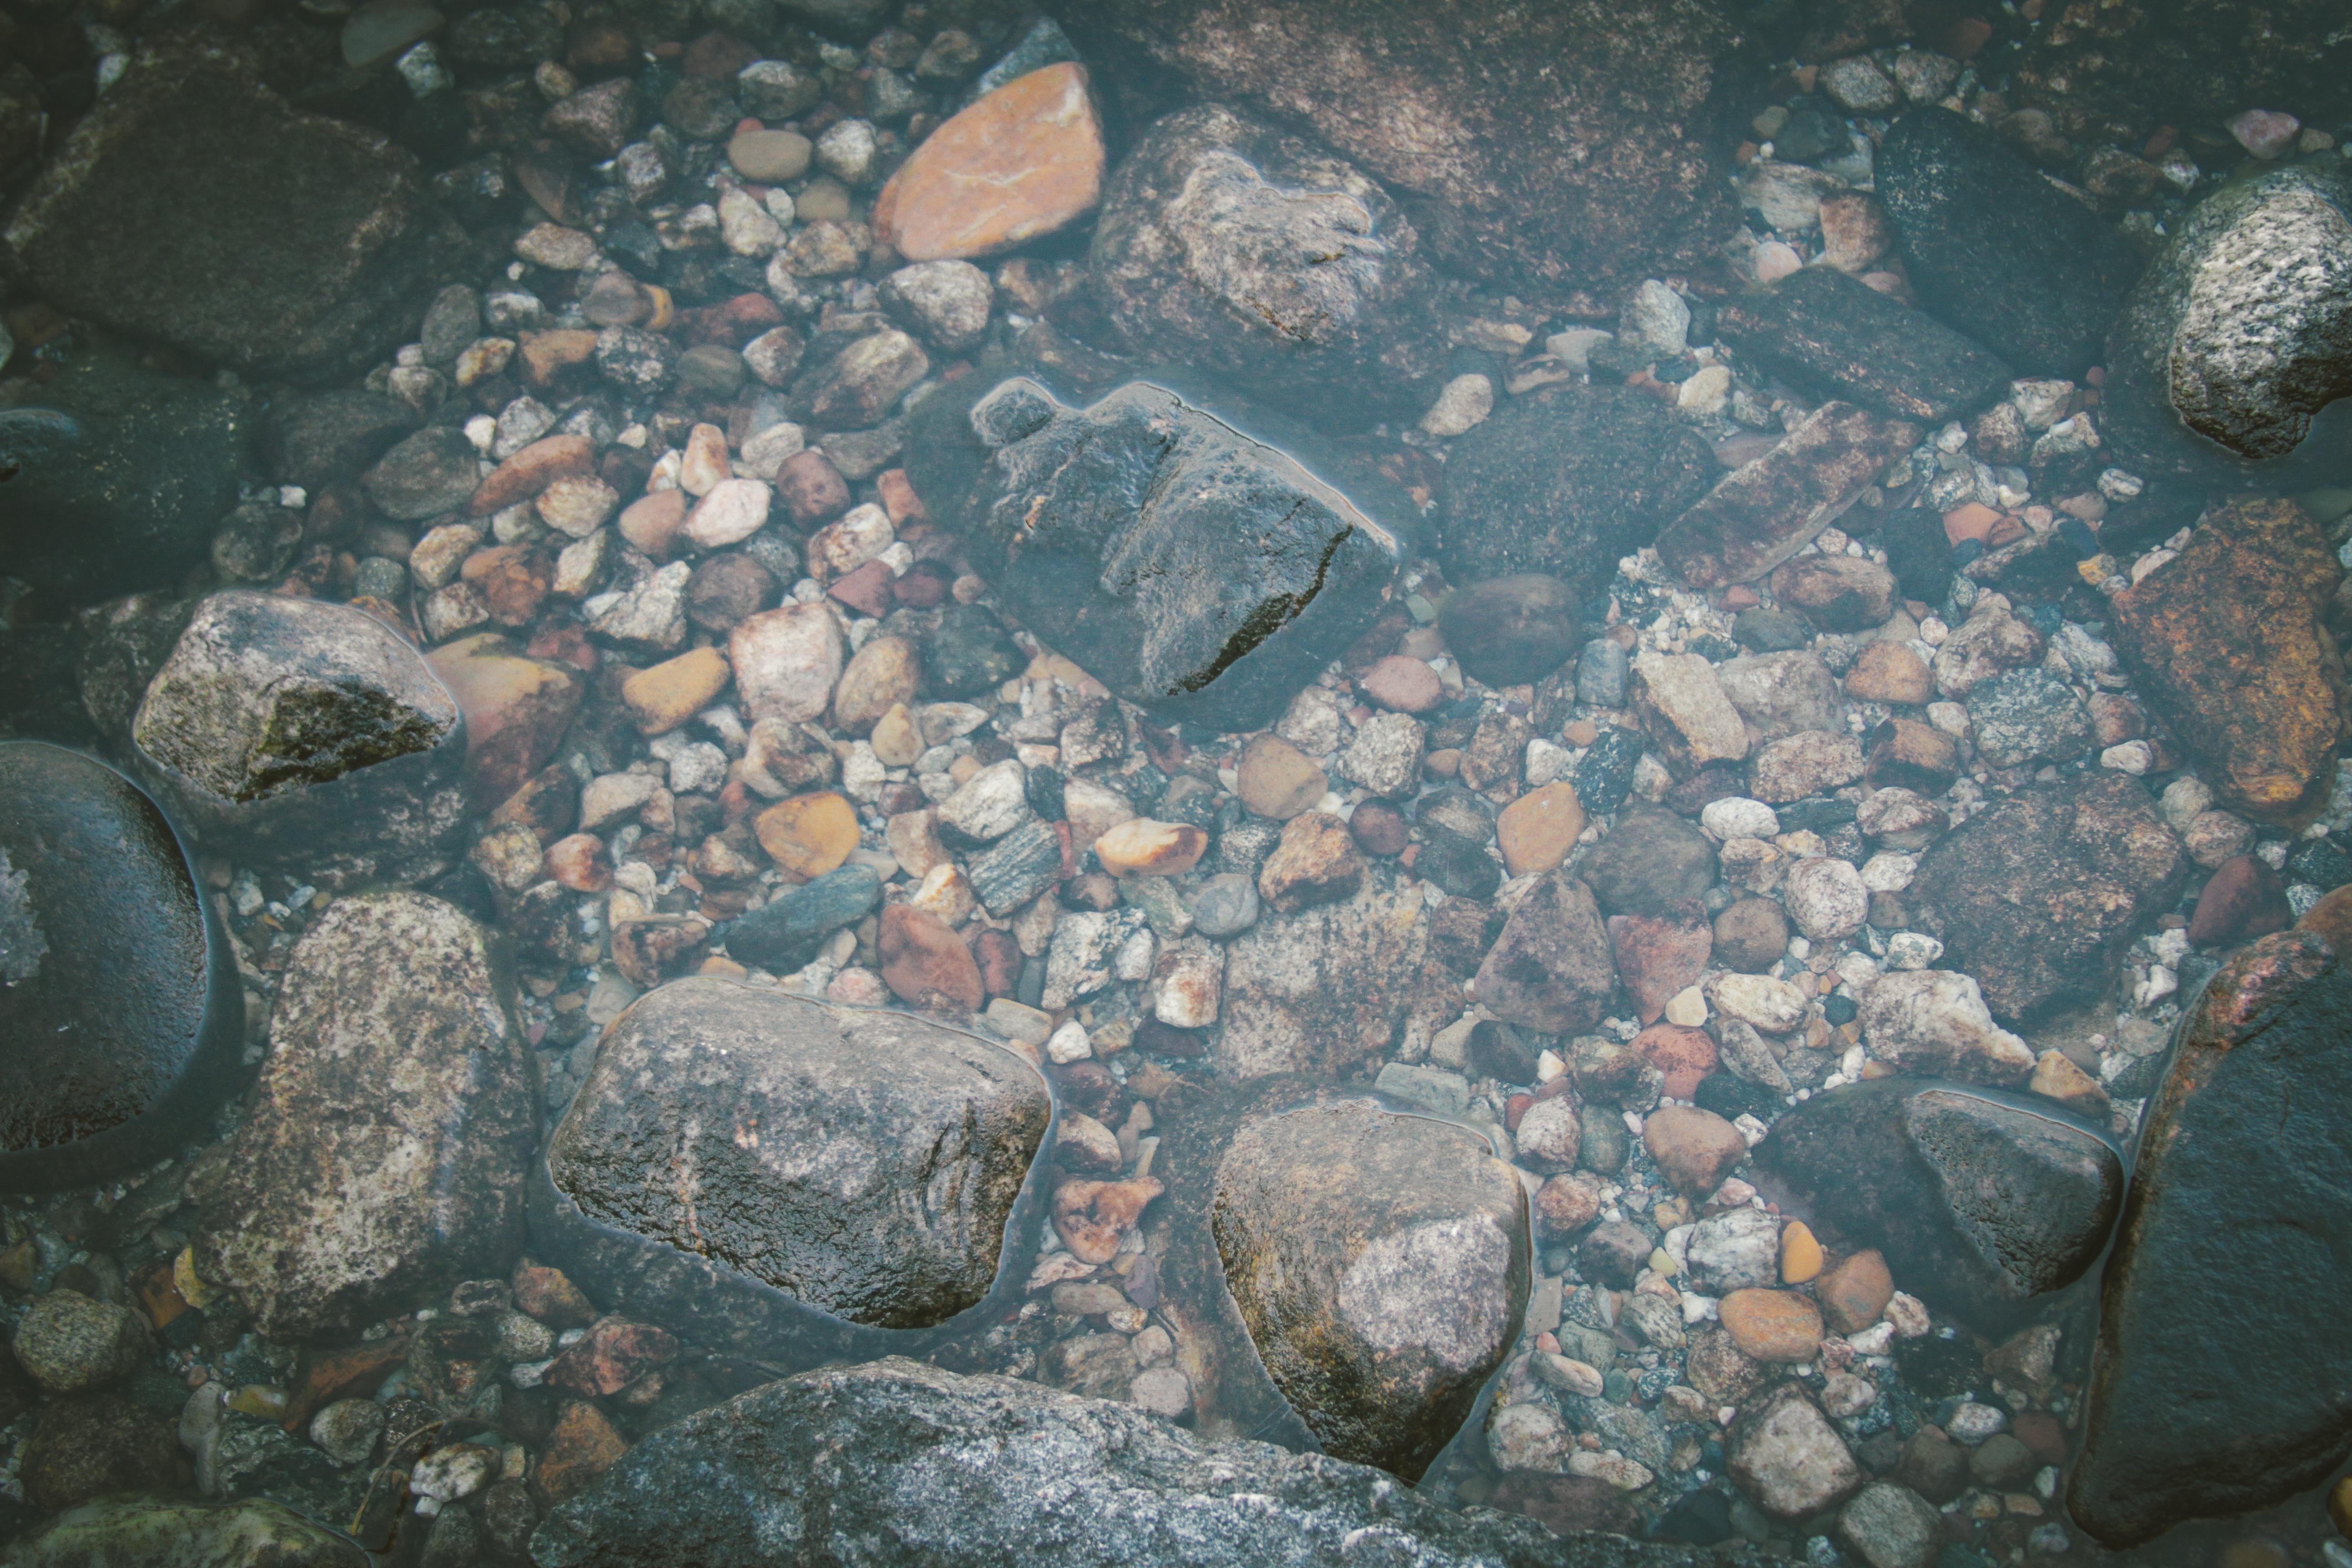
rock, underwater, biology, material, reef, geology, marine biology